Robert Kay (librarian)

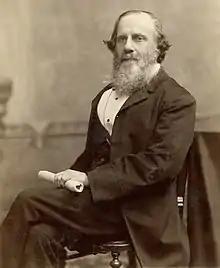

Robert Kay (19 June 1825 – 24 April 1904) was one of the founders of the Library, Art Gallery and Museum in Adelaide, South Australia, and the originator of the circulating library. At his death he was general director and secretary of the Public Library, Museum, and Art Gallery of South Australia.